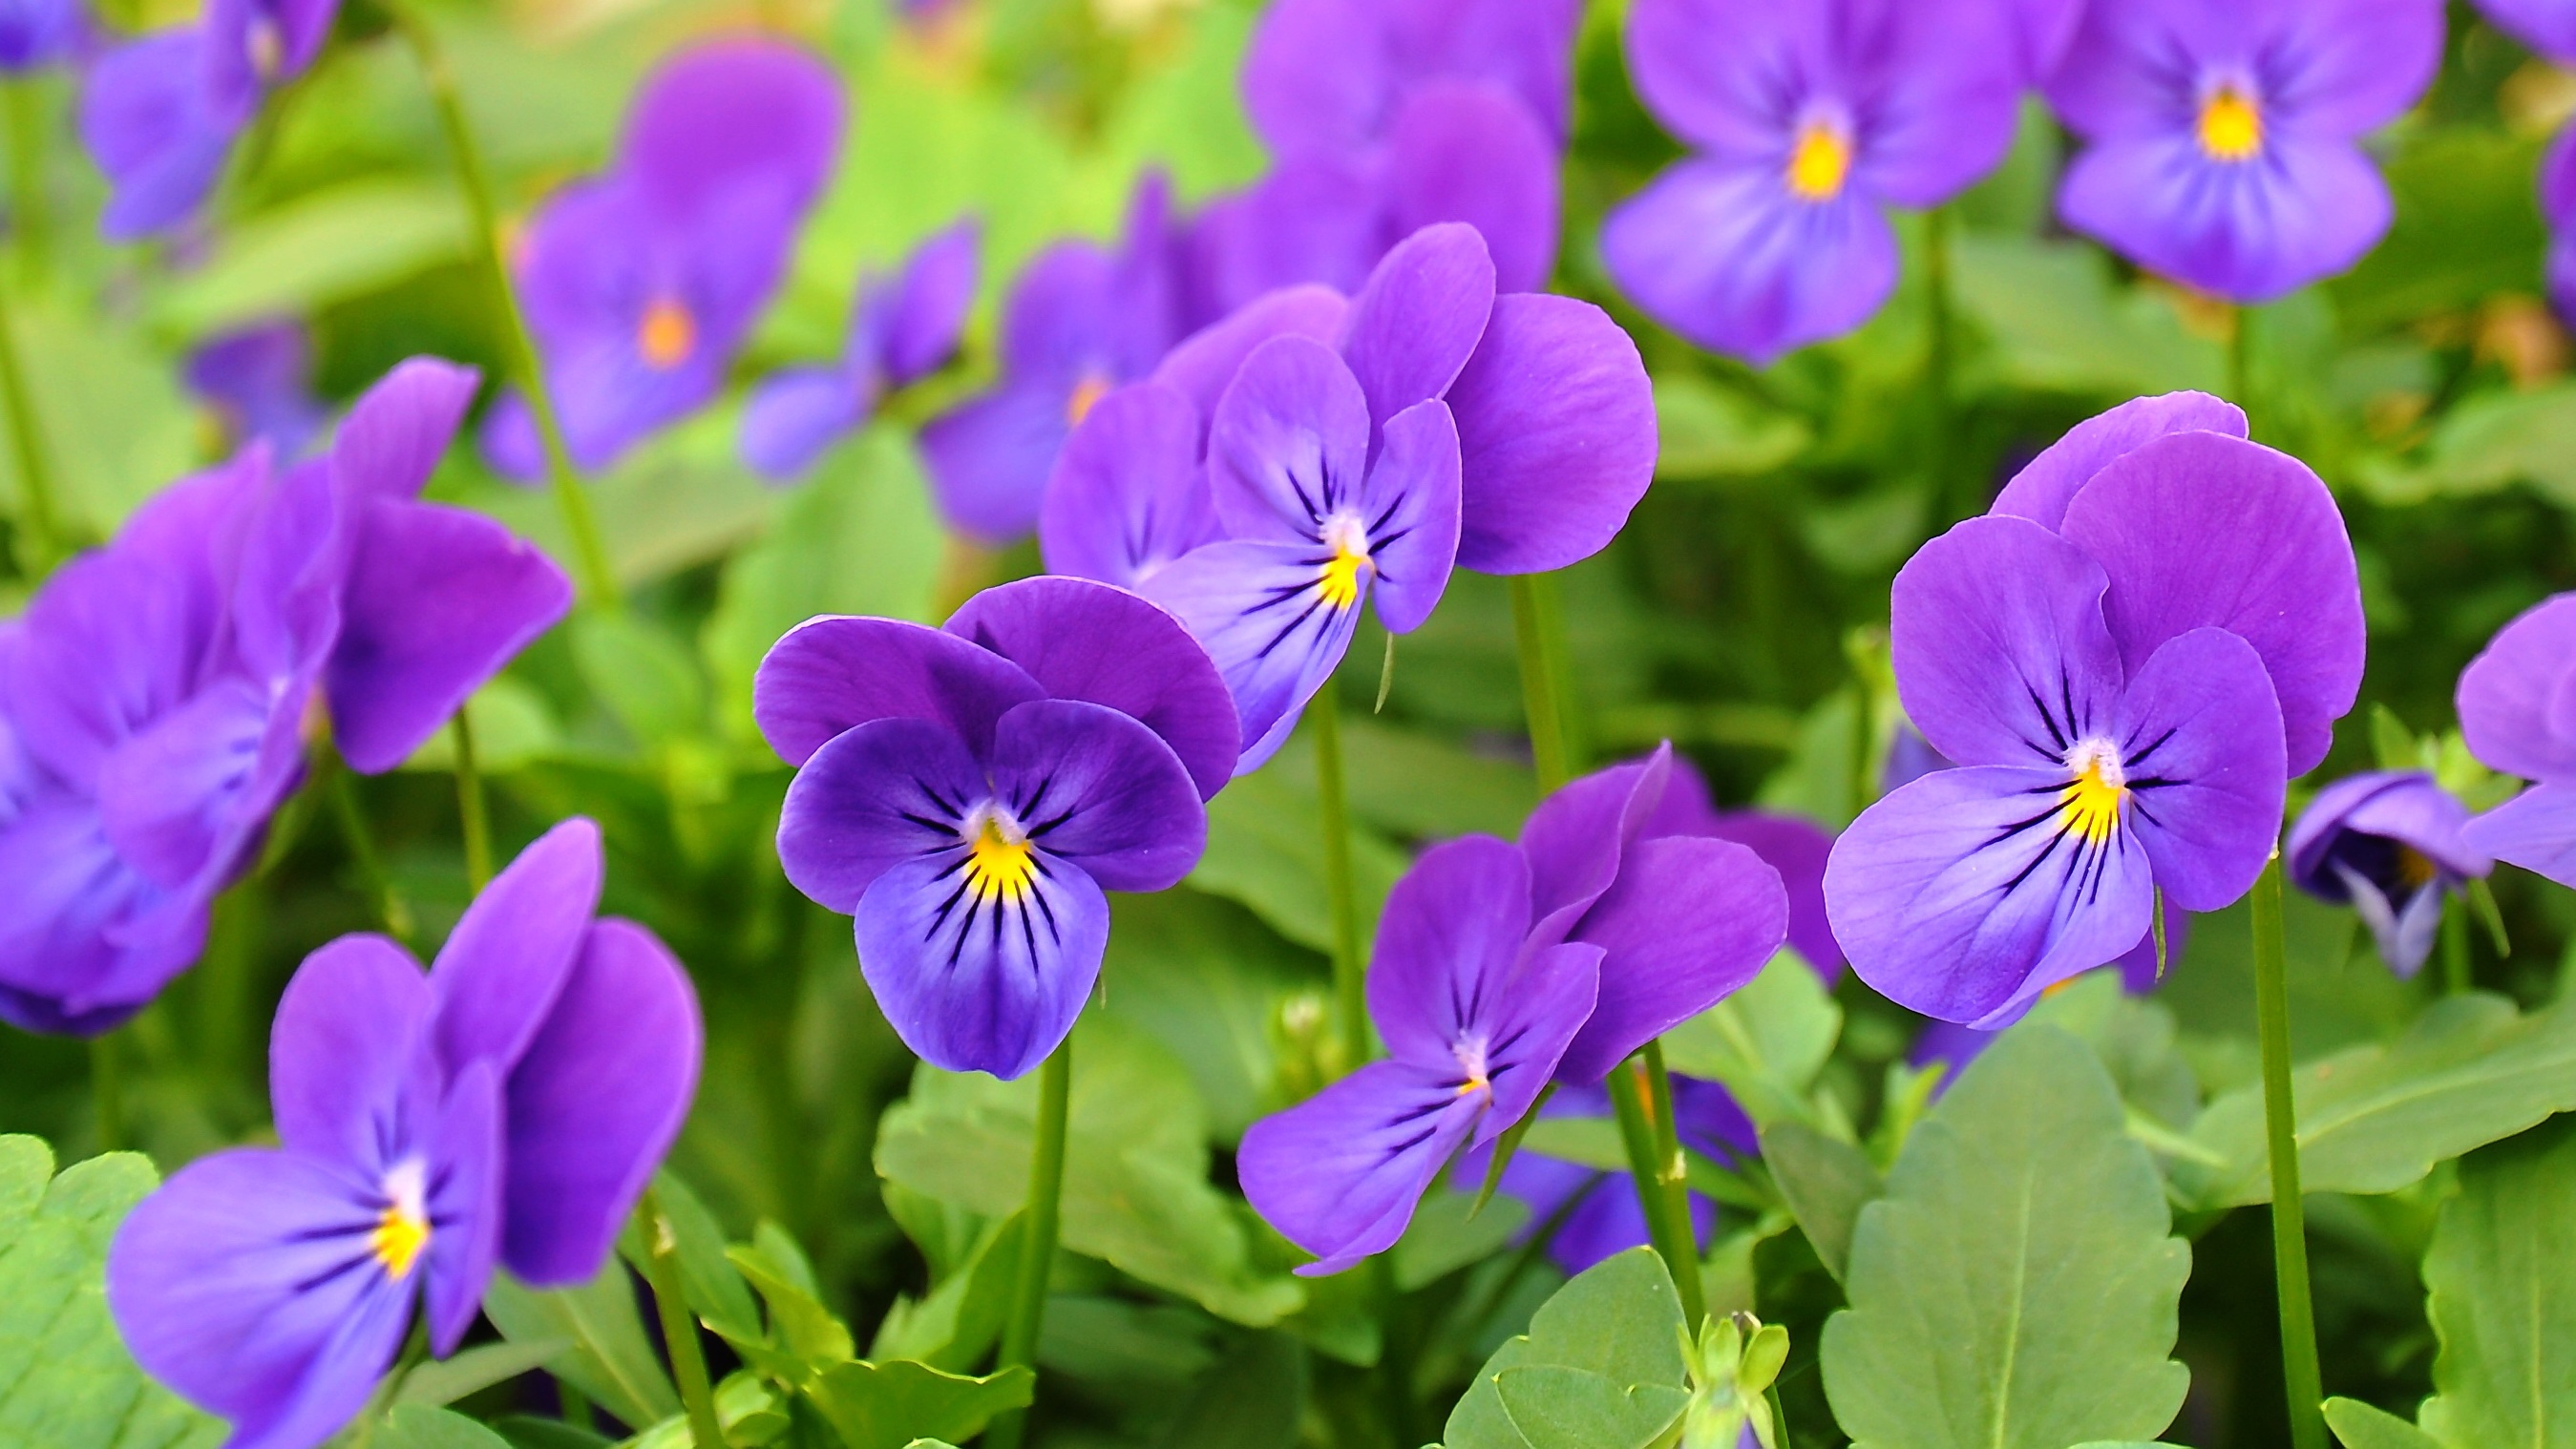
plant, field, flower, petal, botany, flora, wildflower, eye, flower garden, viola, macro photography, pansy, flowering plant, annual plant, land plant, violet family